Arif İsayev

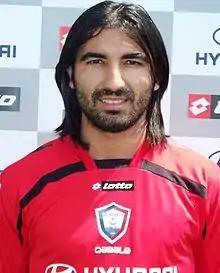
İsayev in 2010

Arif İsayev (born 28 July 1985 in Baku) is an Azerbaijani retired footballer who played as an attacking midfielder in both Azerbaijan and Turkey.